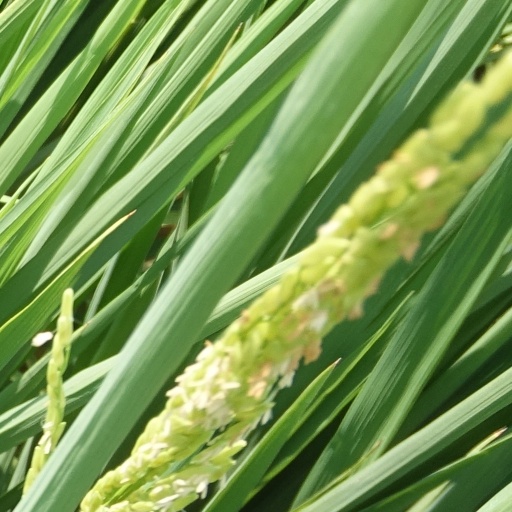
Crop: rice